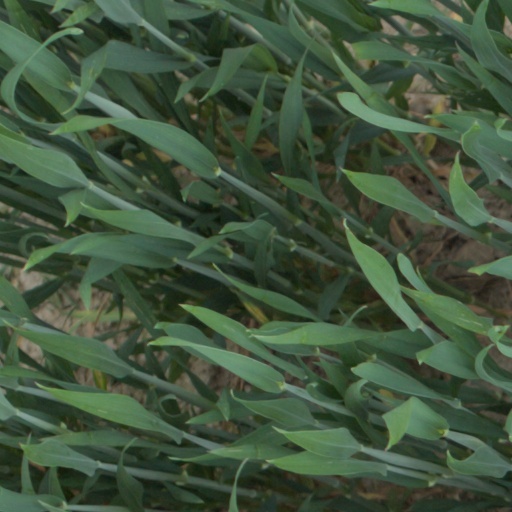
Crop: wheat